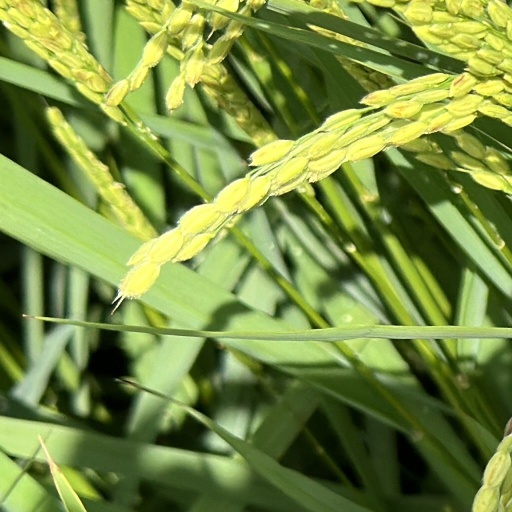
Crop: rice